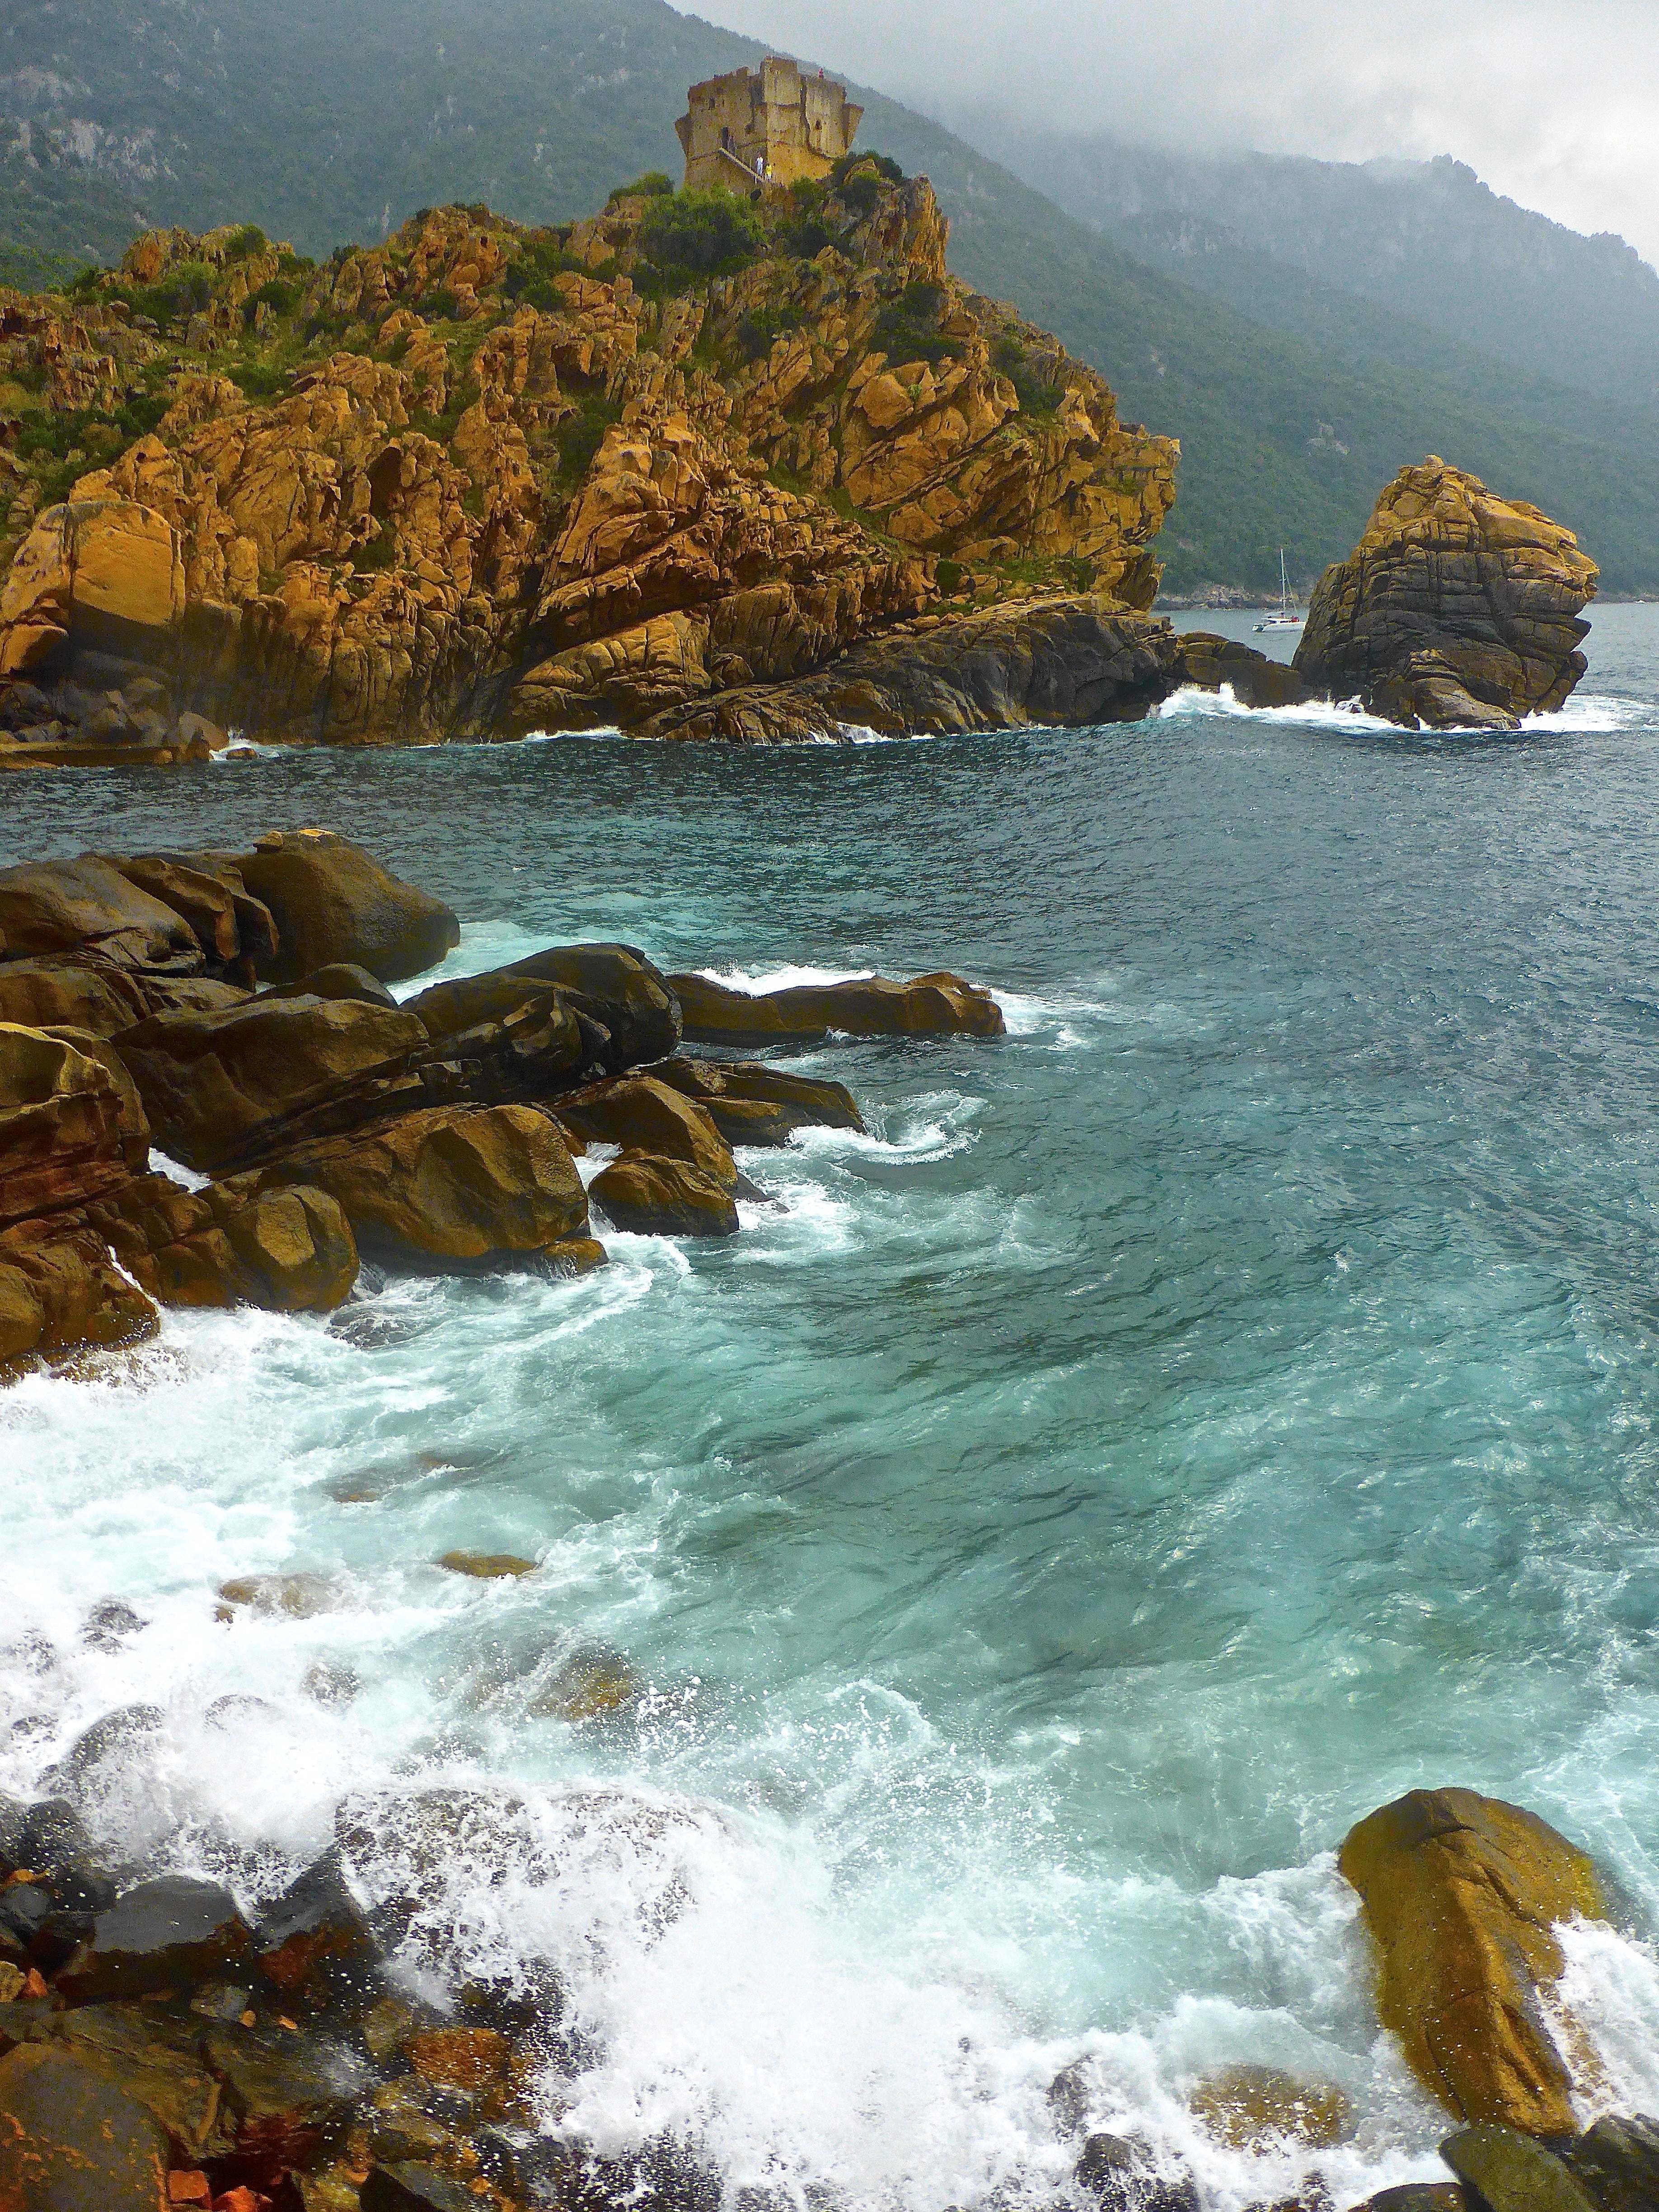
beach, landscape, sea, coast, water, rock, ocean, mountain, shore, wave, coastline, cliff, wild, cove, natural, seascape, bay, rapid, island, terrain, material, body of water, turquoise, corsica, water feature, cape, landform, geographical feature, wind wave